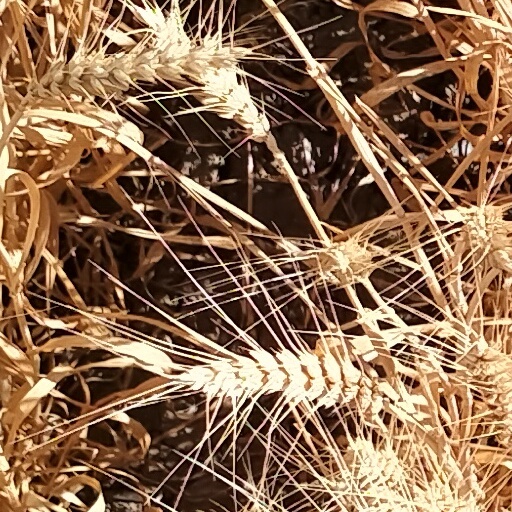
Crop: wheat